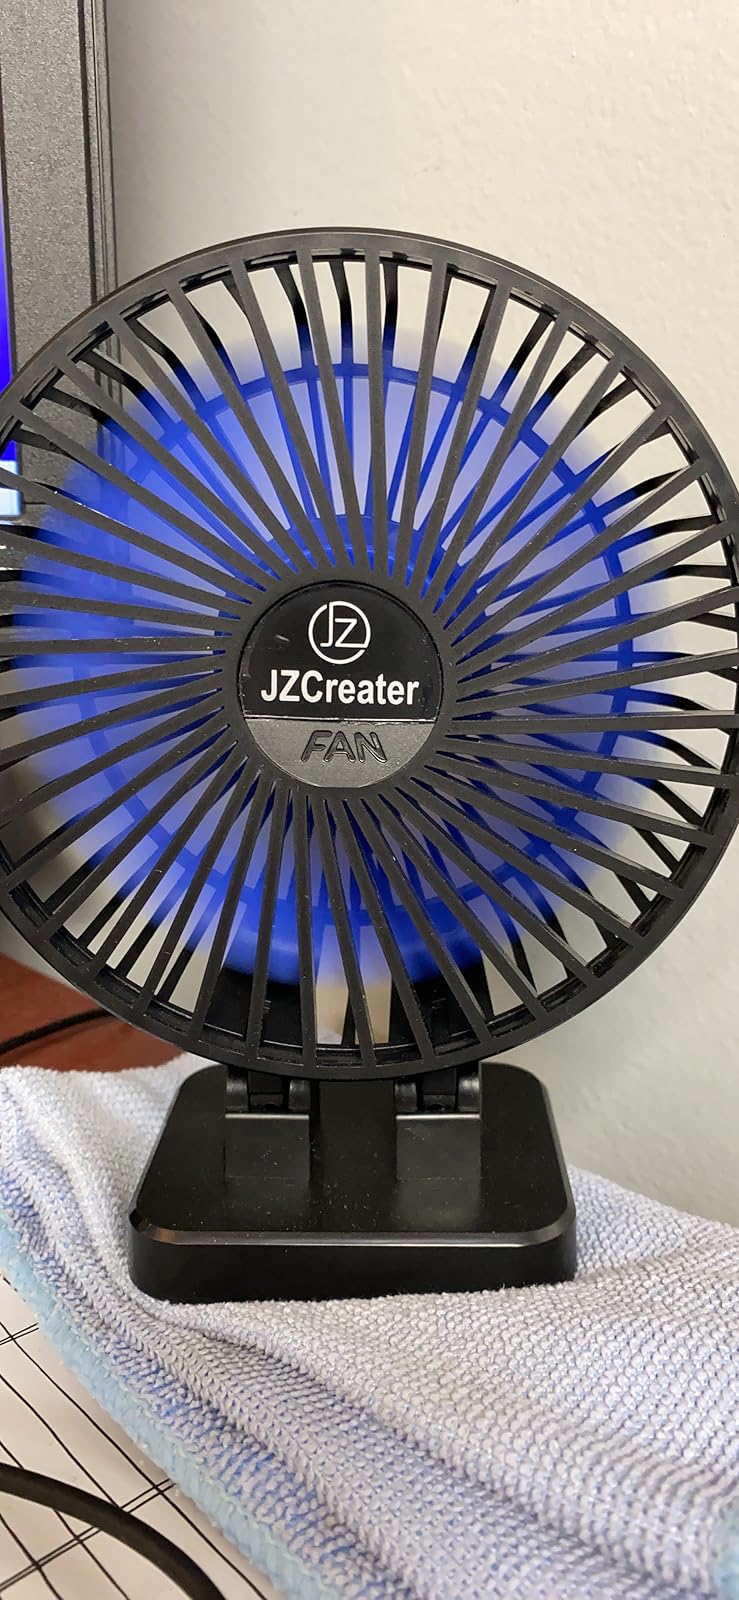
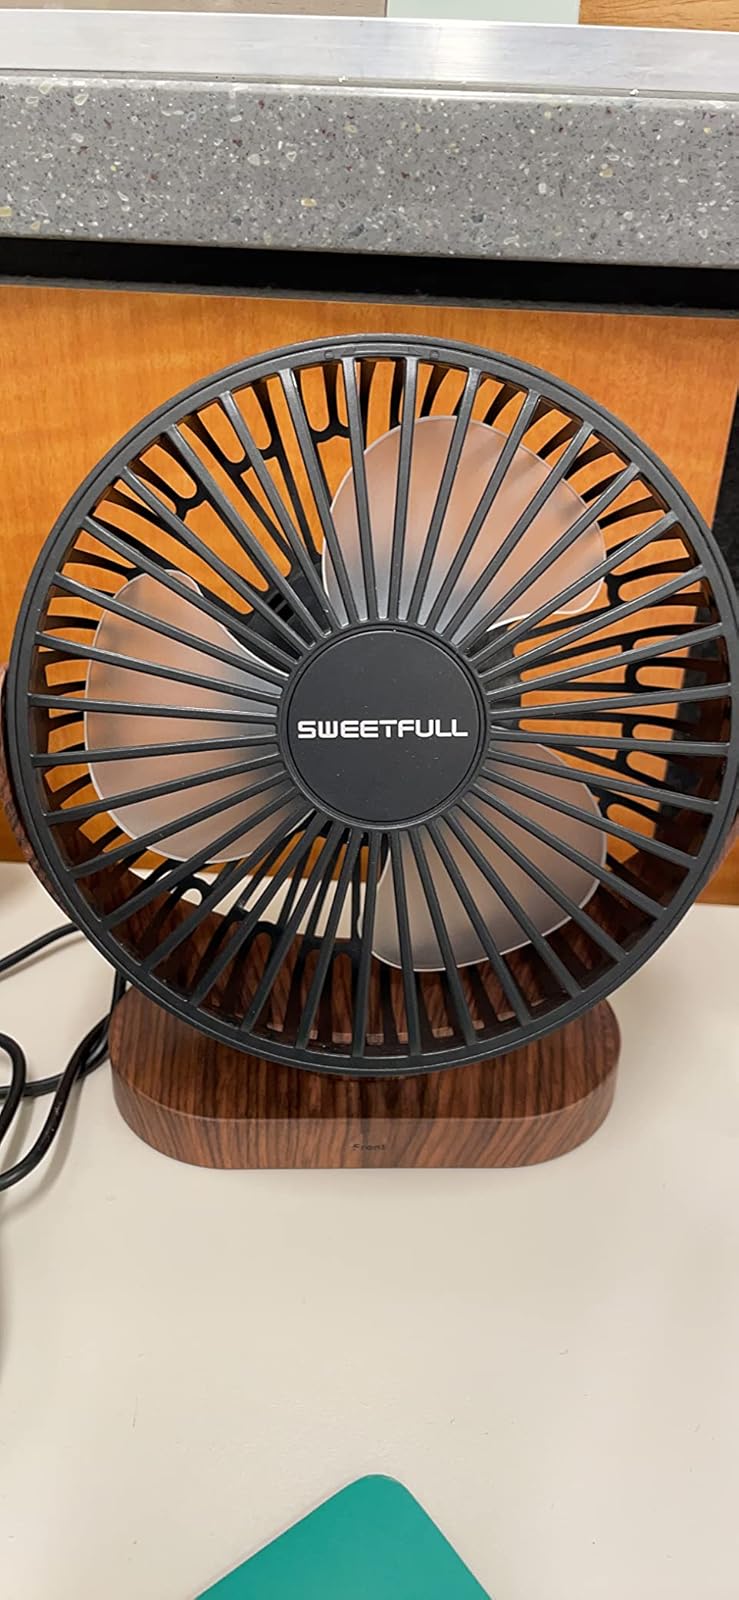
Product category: fan
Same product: no